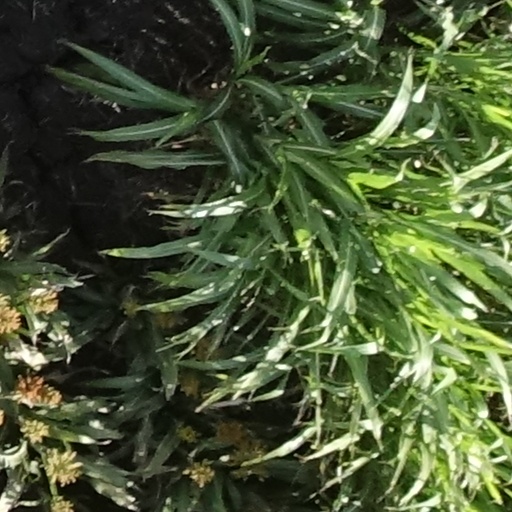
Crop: sorghum